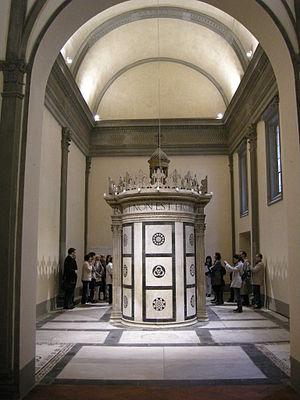
Le Tempietto del Santo Sepolcro est un monument funéraire conservé dans la chapelle du Santo Sepolcro qui est la seule partie encore consacrée de l'ancienne église San Pancrazio de Florence. Dans ce tempietto, réalisé par l'architecte Leon Battista Alberti, est inhumé Giovanni di Paolo Rucellai.